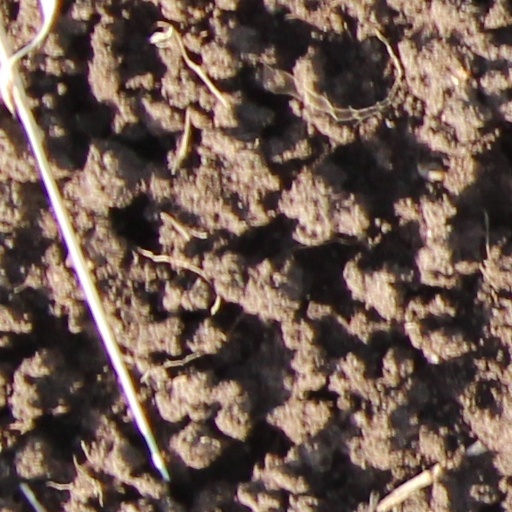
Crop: wheat